Sky position (RA, Dec in degrees): 116.478, 18.747
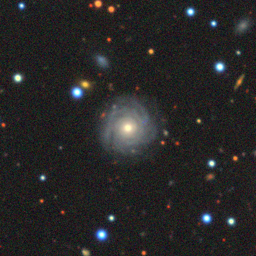
Galaxy morphology: Unbarred Tight Spiral Galaxies